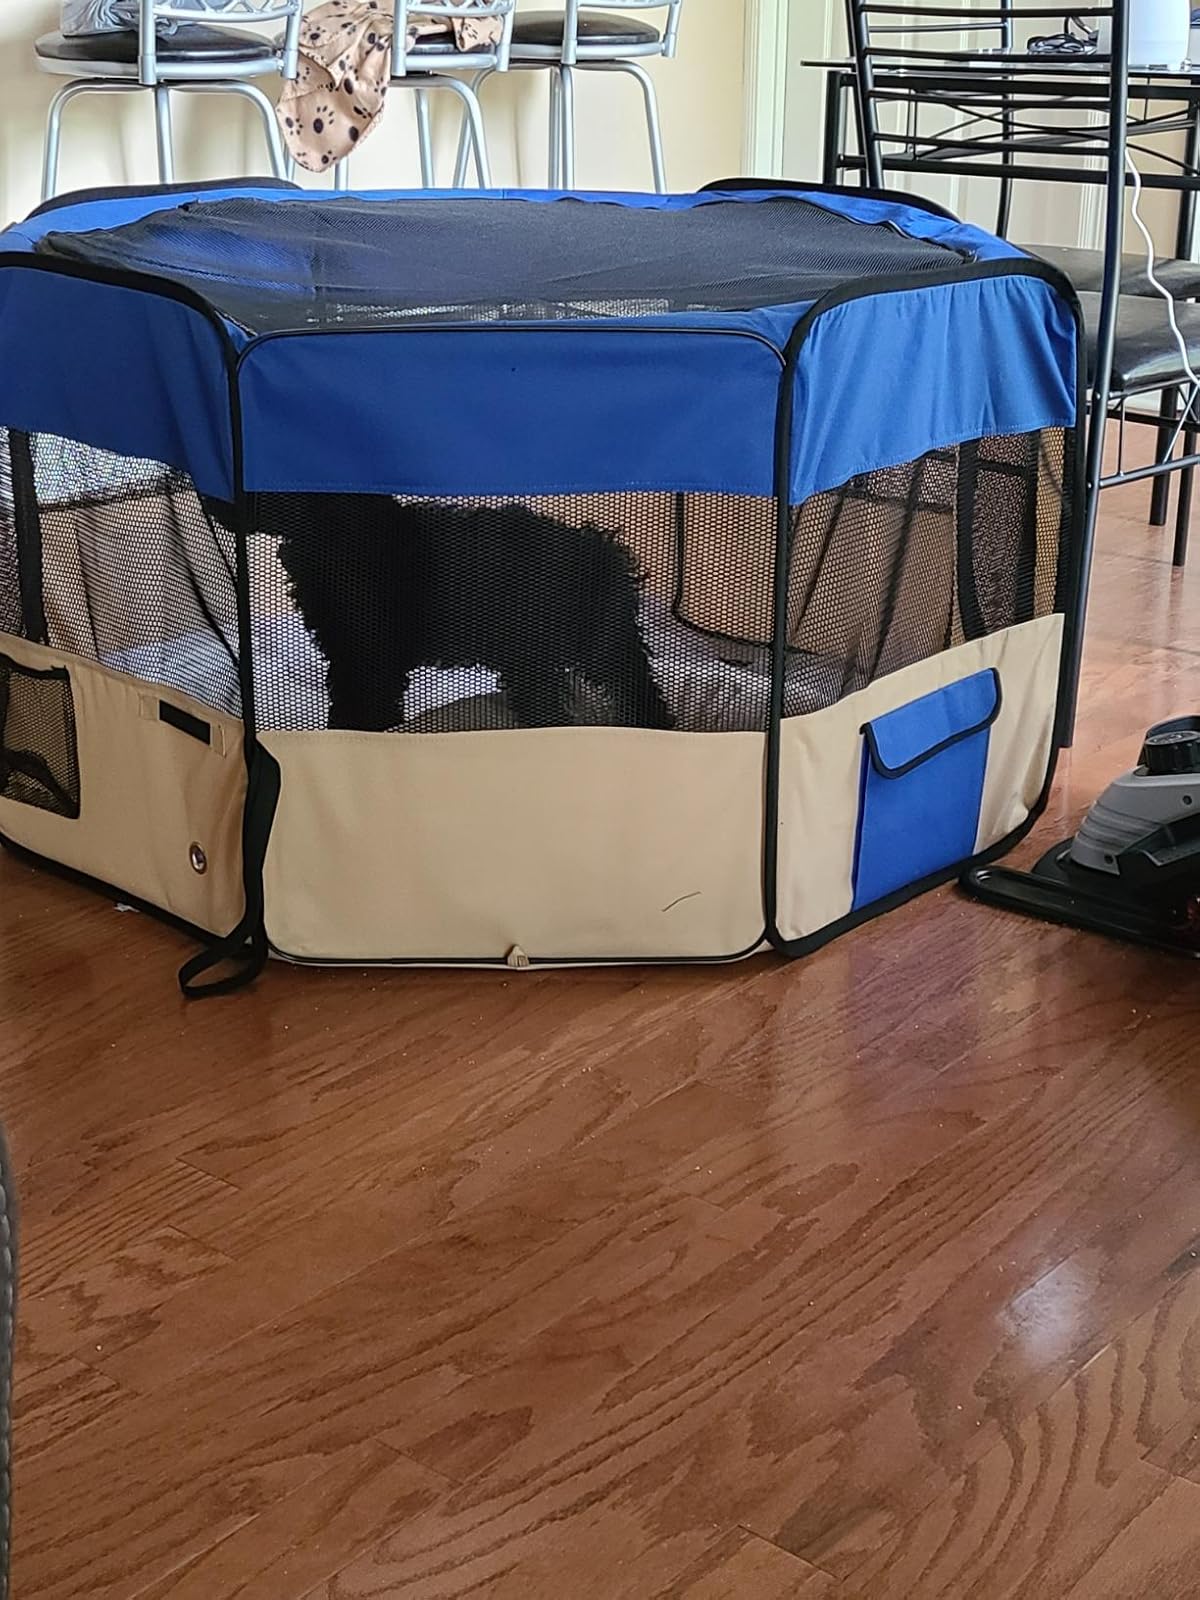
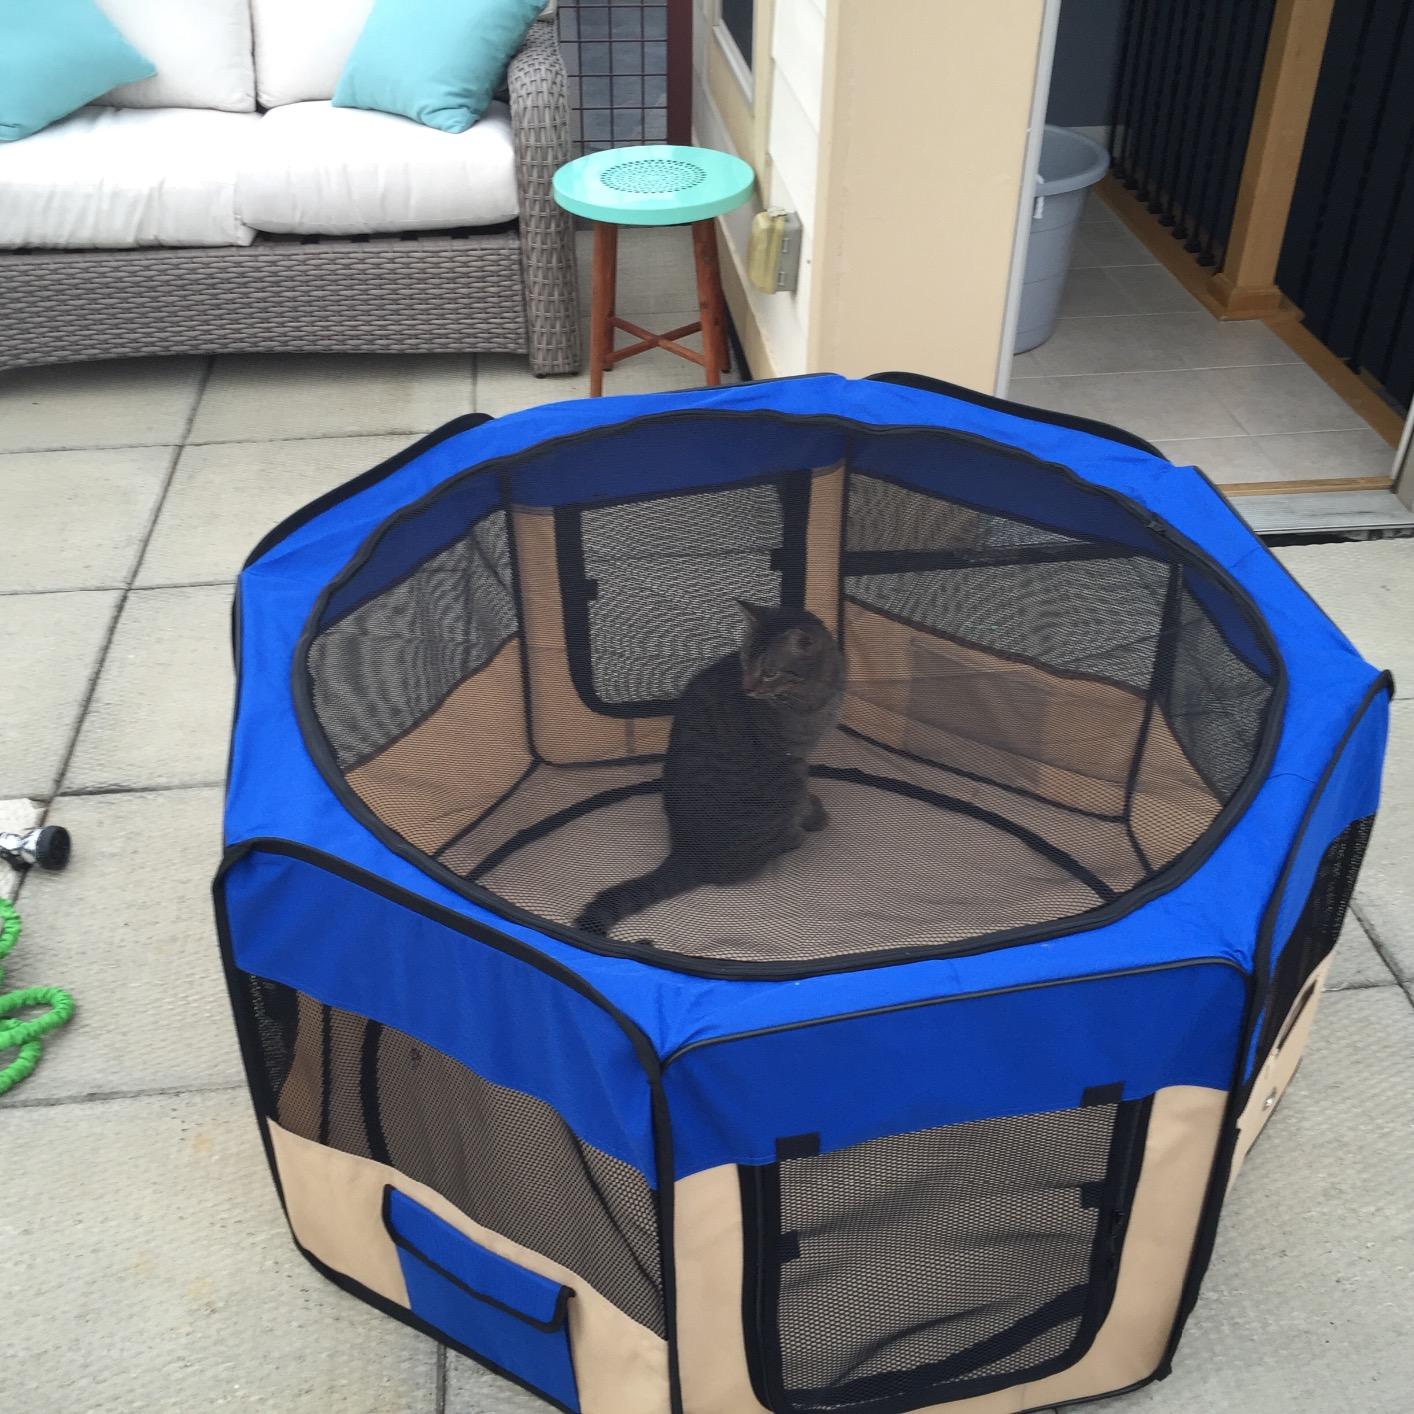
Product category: items_kennel
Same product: yes